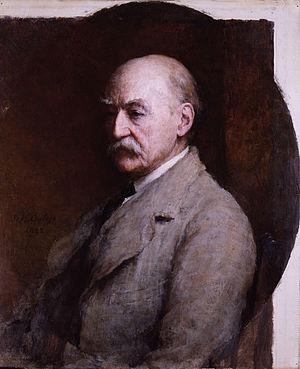
Le réalisme est un mouvement artistique et littéraire apparu en France vers 1850. Né du besoin de réagir contre le sentimentalisme romantique, il est caractérisé par une attitude de l’artiste face au réel, qui vise à représenter le plus fidèlement possible la réalité, avec des sujets et des personnages choisis dans les classes moyennes ou populaires. Le roman entre ainsi dans l'âge moderne et peut dorénavant aborder des thèmes comme le travail salarié, les relations conjugales, ou les affrontements sociaux. Ce mouvement s’étendra à l’ensemble de l’Europe et à l’Amérique.
Thomas Hardy, né le 2 juin 1840, mort le 11 janvier 1928, est un poète et écrivain britannique appartenant au courant naturaliste. Auteur devenu aujourd'hui classique, il a tout particulièrement influencé D. H. Lawrence. Il a reçu l'ordre du Mérite en 1910.
Walter William Ouless, né le 21 septembre 1848 à Saint-Hélier et mort le 25 décembre 1933 à Londres, est un artiste-peintre et portraitiste jersiais.